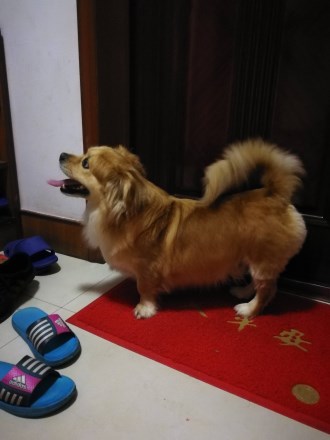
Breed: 3336-n000121-chinese_rural_dog